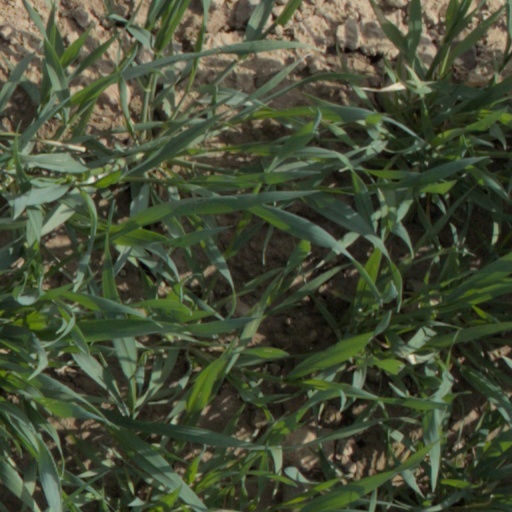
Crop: wheat